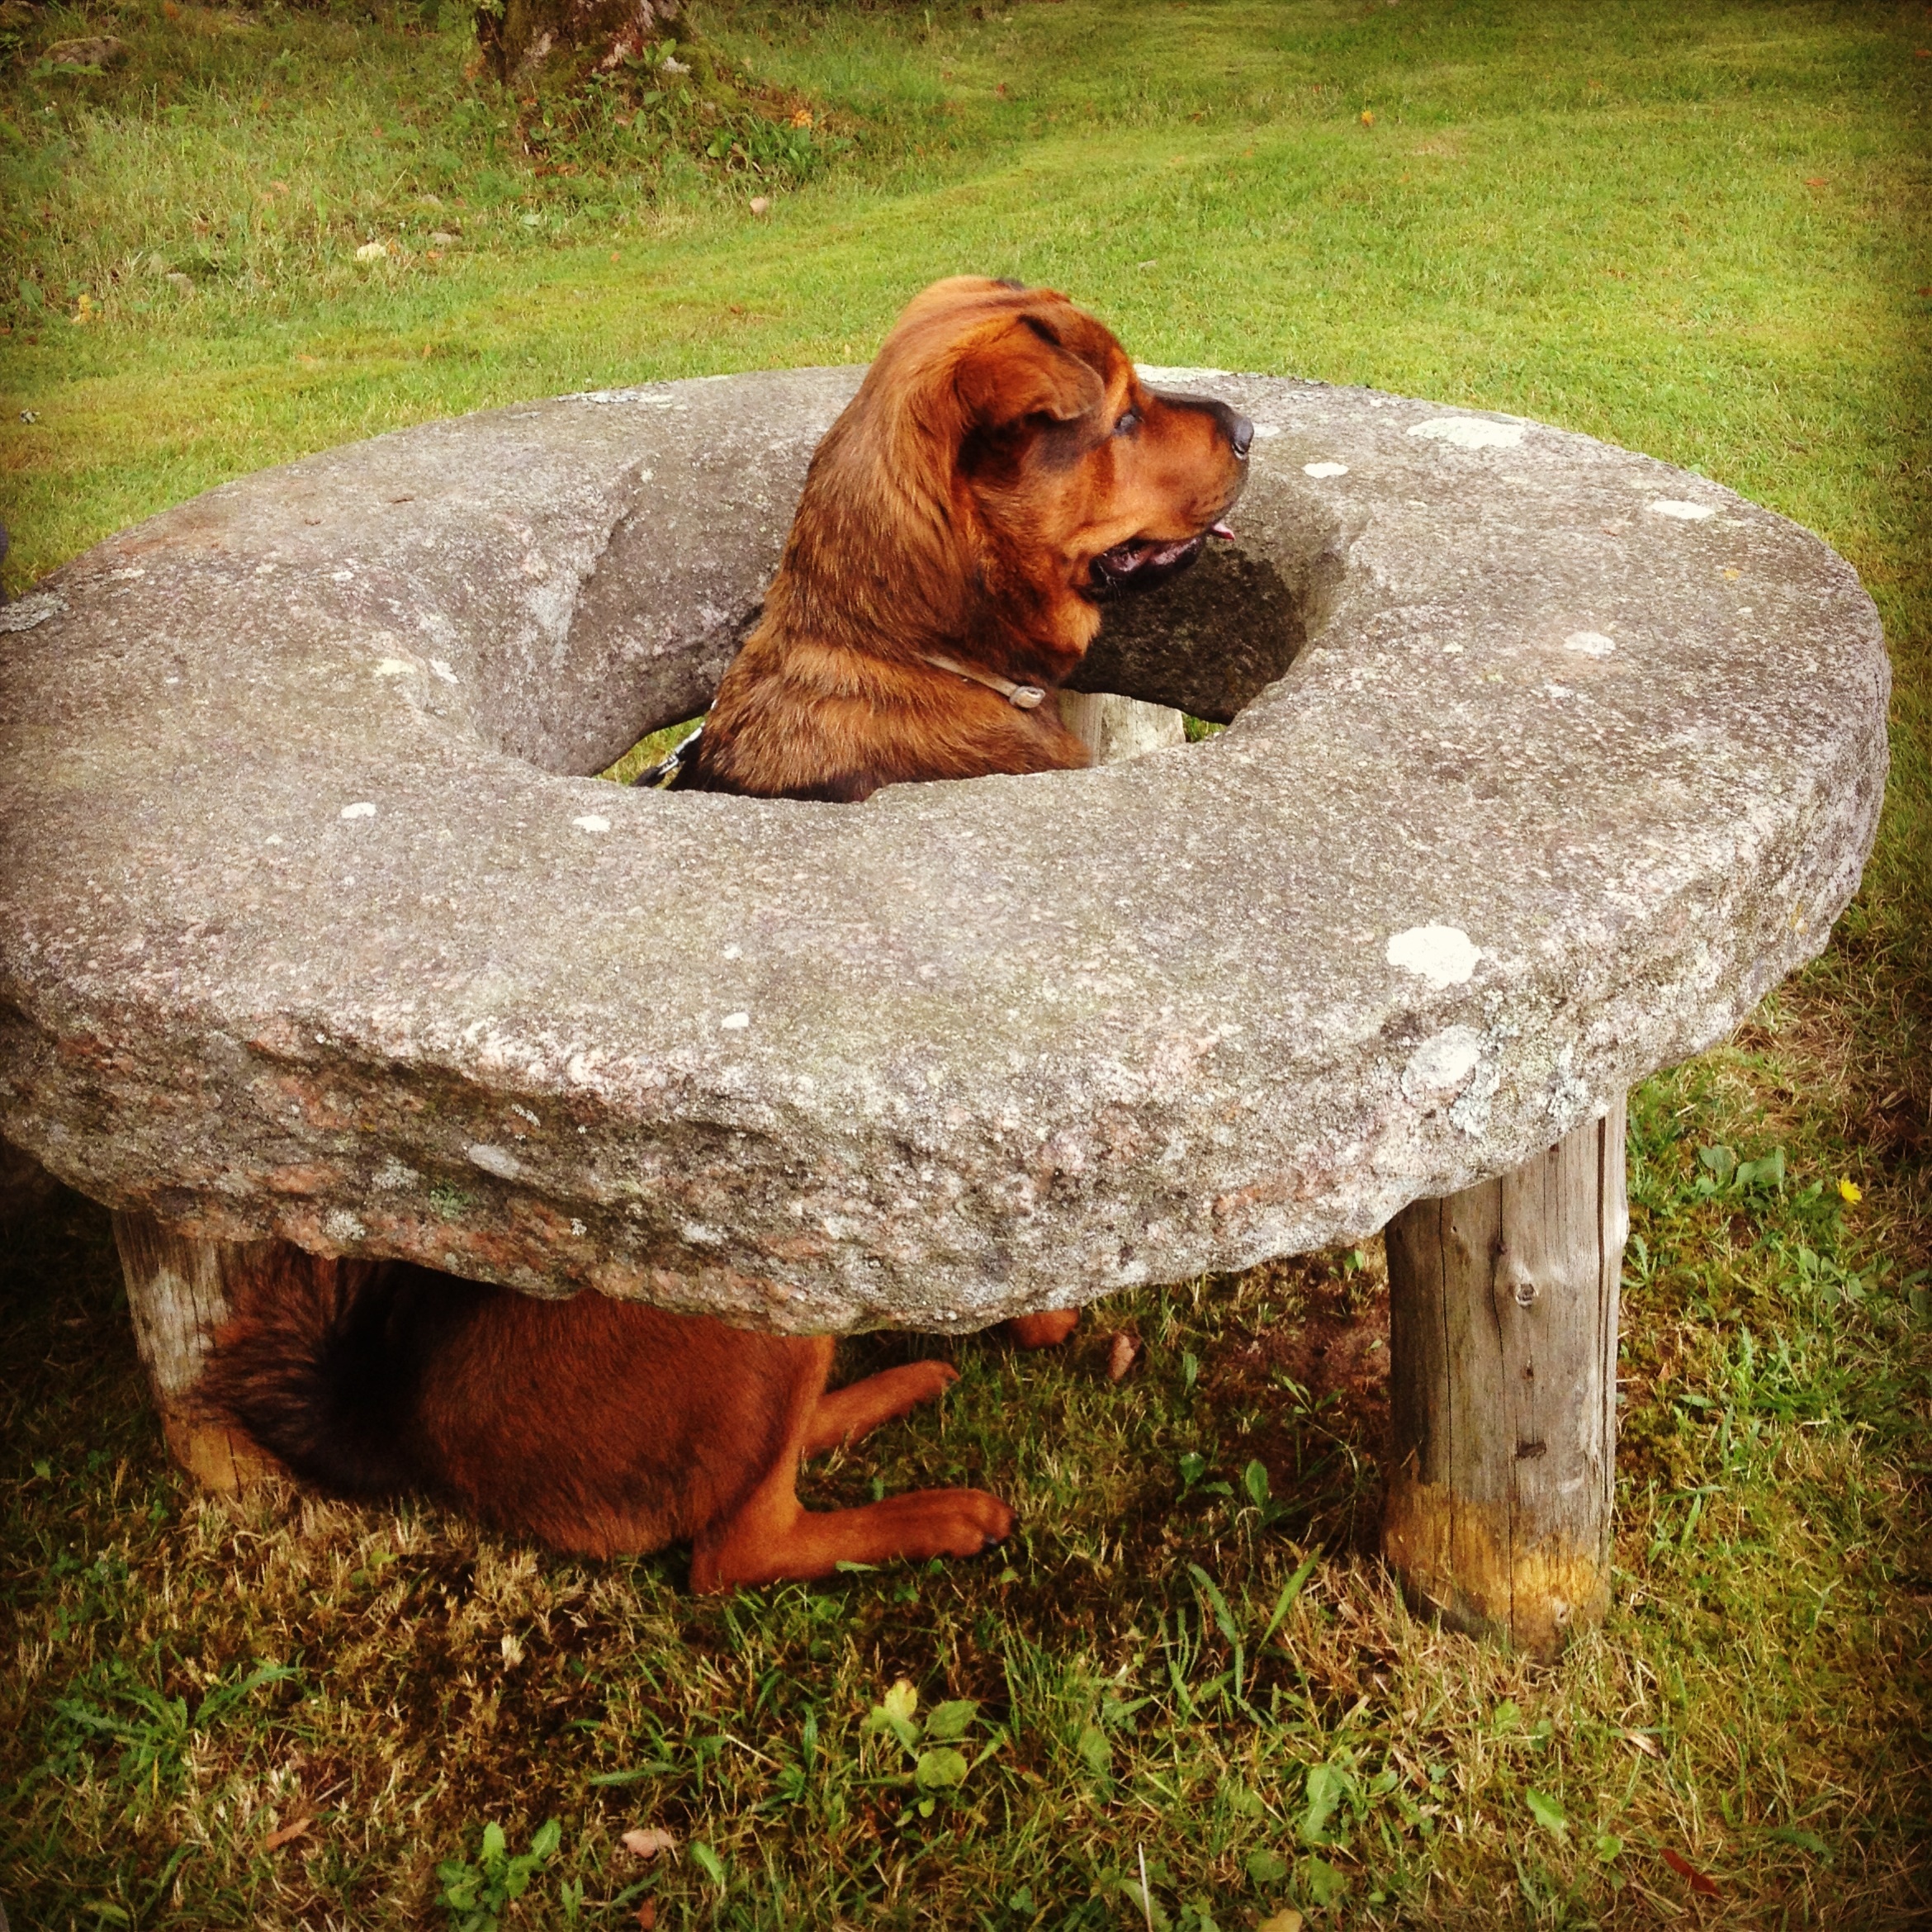
table, wood, dog, canine, mammal, furniture, sculpture, carving, hunting, dog like mammal, chainsaw carving